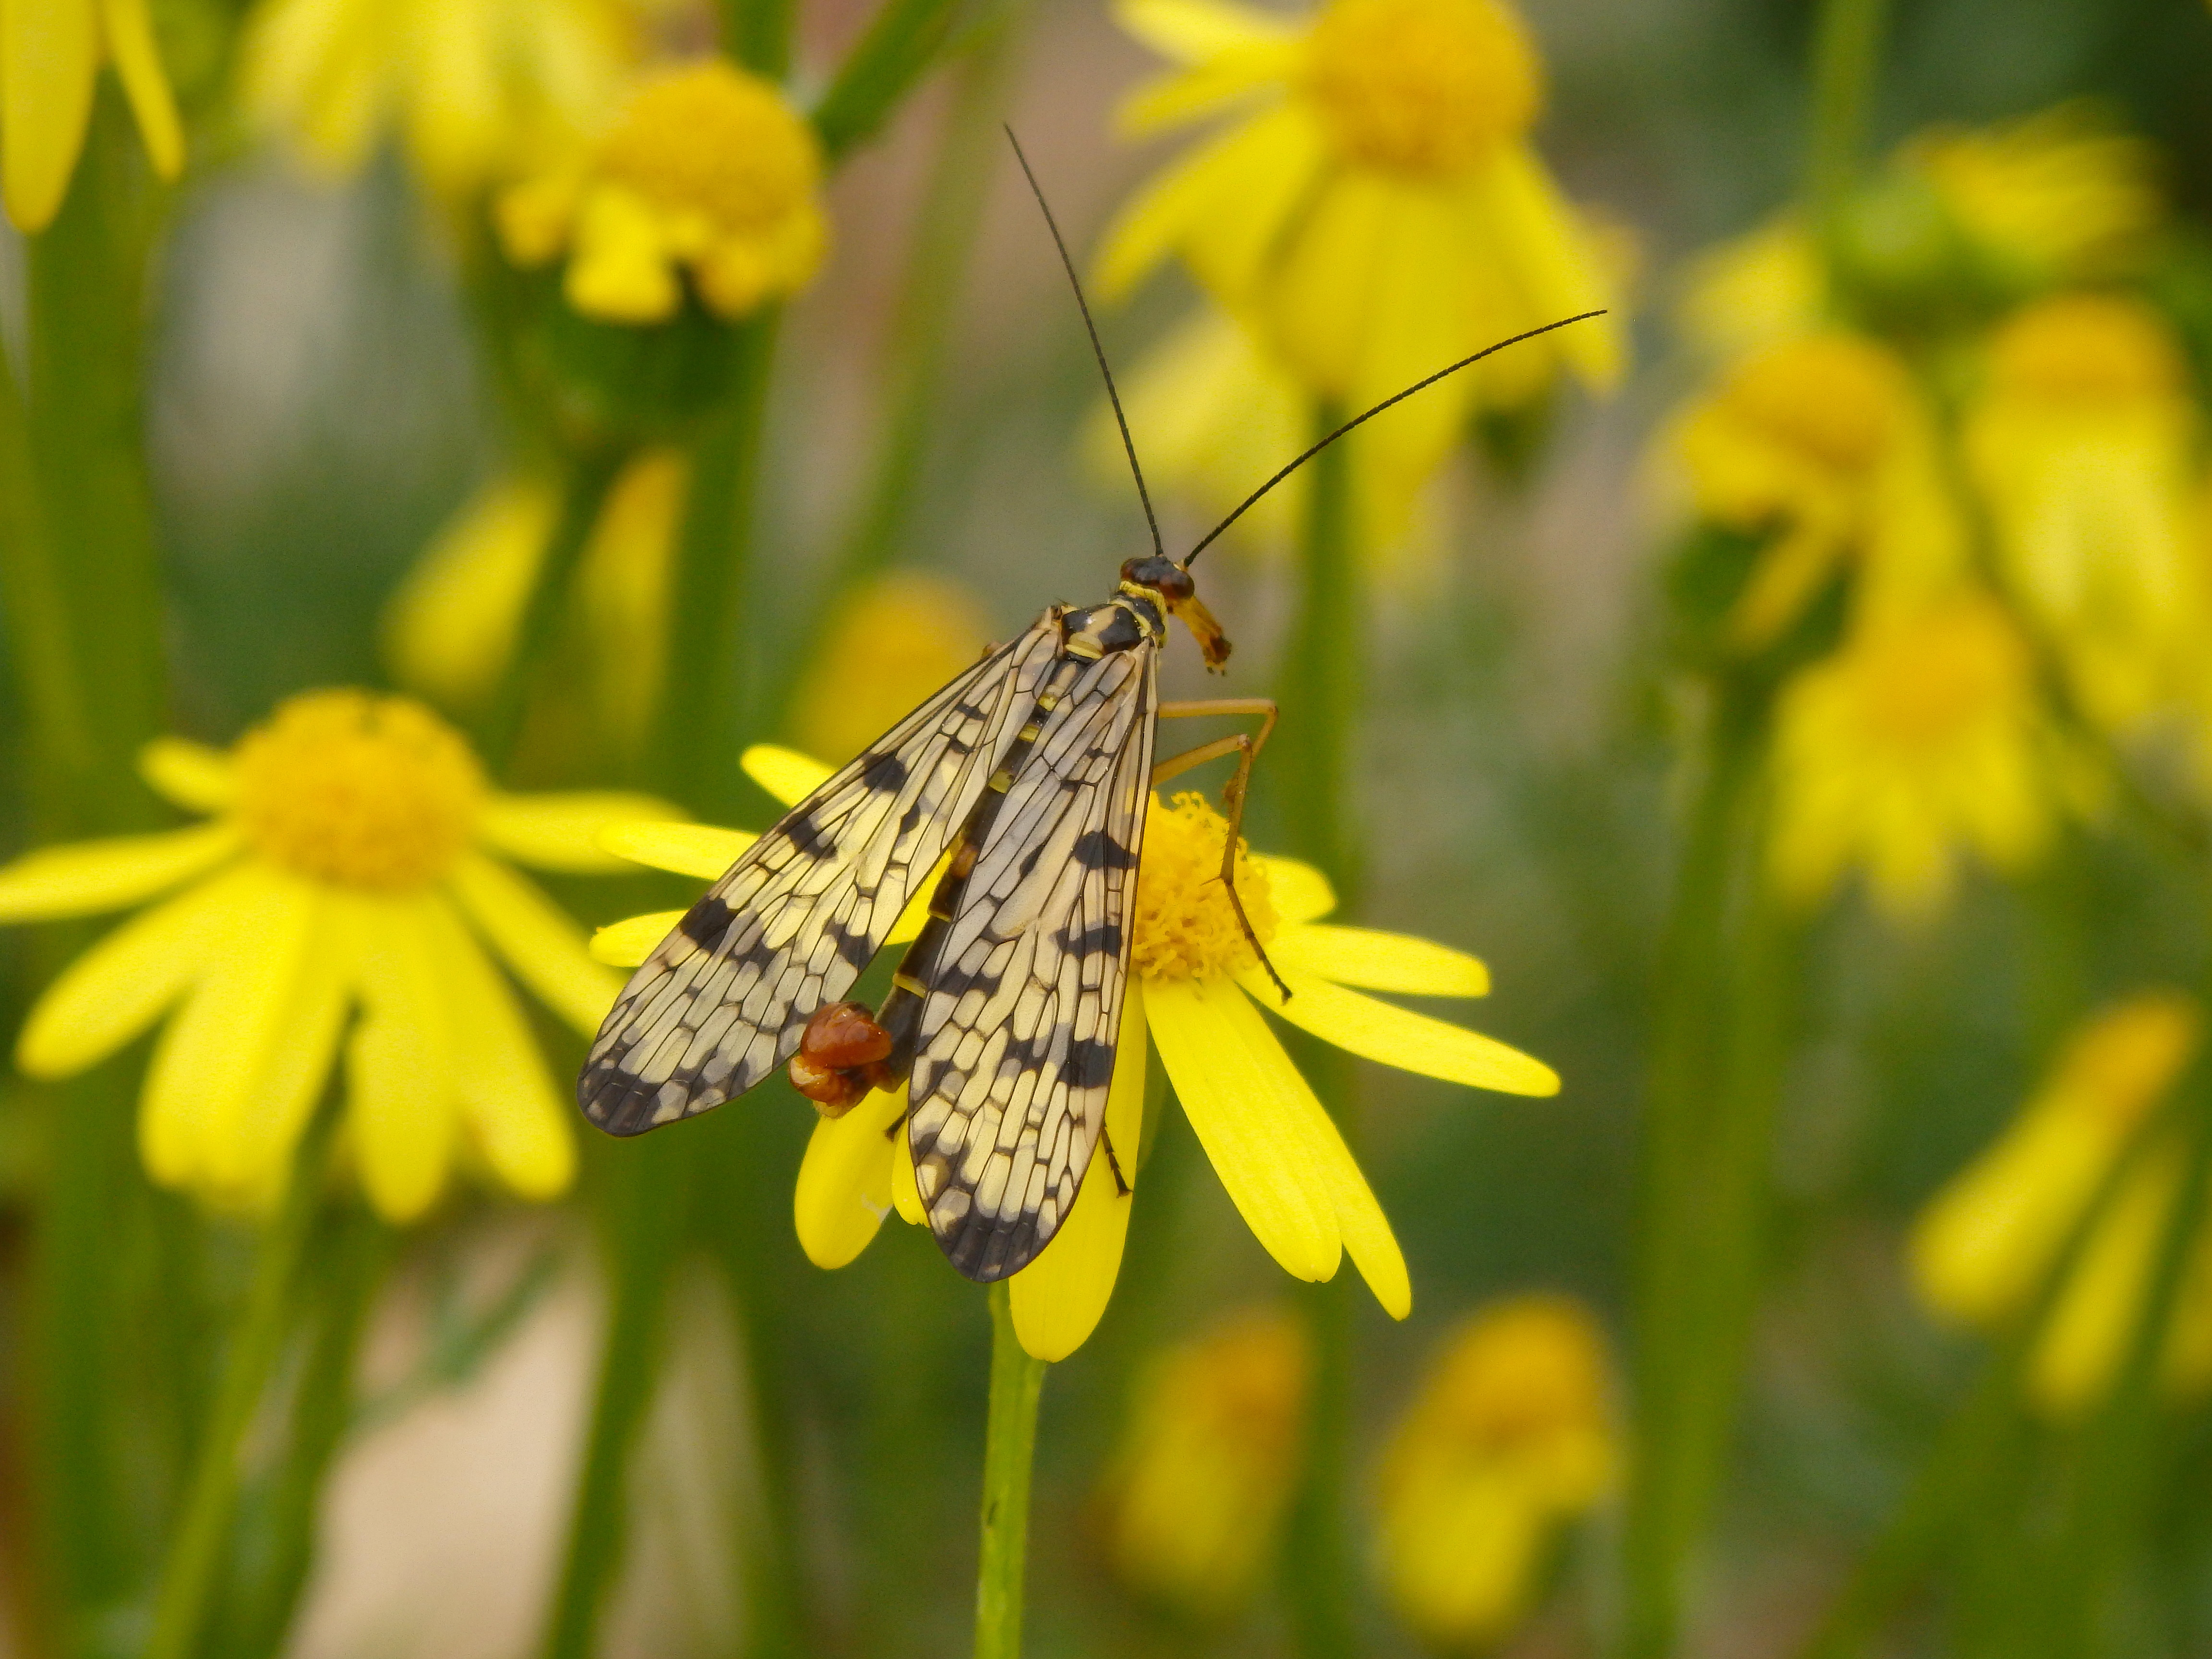
nature, meadow, prairie, flower, animal, spring, insect, botany, butterfly, yellow, flora, fauna, invertebrate, wildflower, monarch butterfly, nectar, pieridae, macro photography, arthropod, scorpionfly, pollinator, moths and butterflies, lycaenid, colias